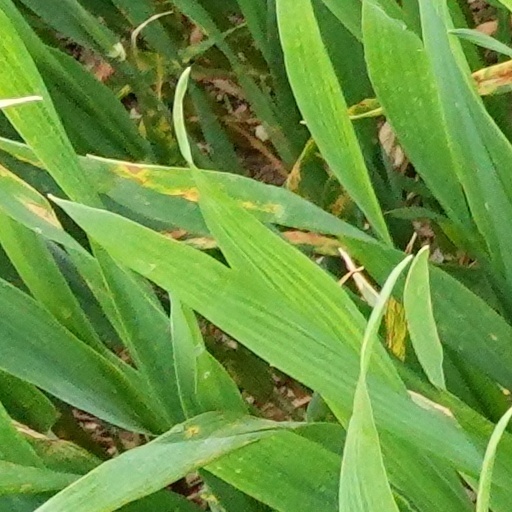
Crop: wheat